FAM185A

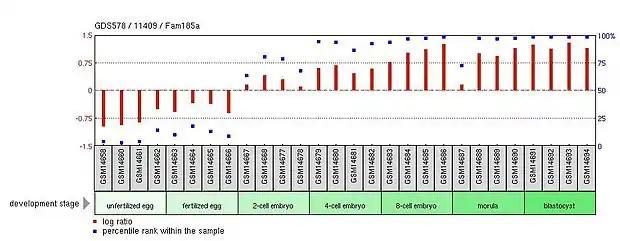
Expression of FAM185a protein in mouse embryonic tissue by stage of development.

The predicted promoter region for FAM185A transcription is located just upstream of the gene from 102,388,867bp to 102,389,996bp of chromosome 7. This region overlaps slightly with the translational start site of the protein, located at approximately 102,389,656bp of the genomic DNA. Over 200 potential transcription factor binding sites have been identified within the promoter region.